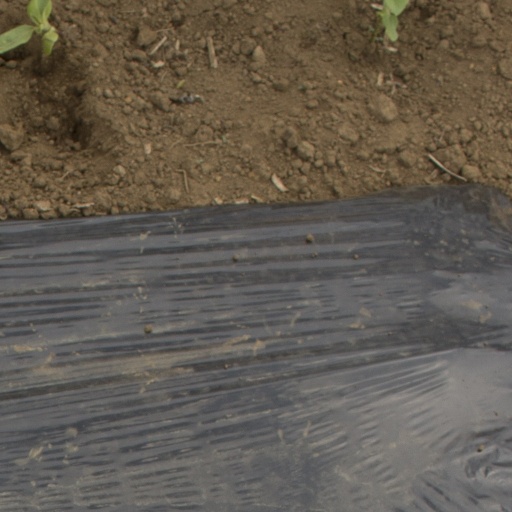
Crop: Jerusalem artichoke